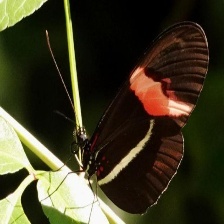
Species: RED POSTMAN
Butterfly family (ImageNet category): monarch